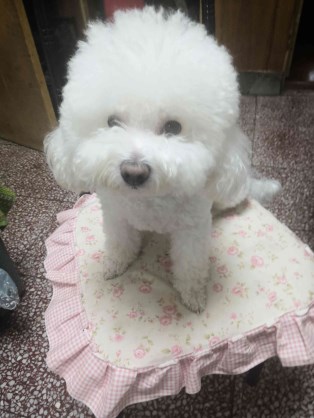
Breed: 3083-n000117-Bichon_Frise